Tigres UANL

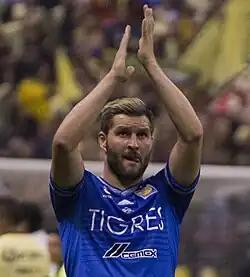
André-Pierre Gignac was of great importance in achieving the titles of Apertura 2015, Apertura 2016 and Apertura 2017.

Tigres, first place of the group and already qualified to the next phase, sent a reserve squad. The decision was heavily criticized by the Argentinian press, that stated that River Plate would not get to the second stage if Tigres lost against Juan Aurich. With a hat-trick of Enrique Esqueda, and goals of Dieter Villalpando and Jonathan Espericueta, Tigres won by 5–4, eliminating Juan Aurich. Tigres played the round of 16 against Universitario de Sucre. In the first leg, Tigres defeated Universitario by 2–1 with goals of Damián Álvarez and Enrique Esqueda. On 5 May, in the second leg, Tigres tied by 1–1 with goal of Sobis vía penalty-kick for an aggregate of 3-2 earning a ticket to quarterfinals. In the first leg of the quarterfinals, Tigres lost against Emelec by 1–0 at the Estadio Jocay. In the second leg at Estadio Universitario on 26 May, Tigres won by 2–0 with goals of Rafael Sóbis and José Rivas for an aggregate of 2-1 reaching semifinals against S.C. Internacional. On 15 July, Tigres lost the first leg of the semifinals at the Estádio Beira-Rio by 2–1 with goal of Hugo Ayala. In the second leg, on 22 July, Tigres defeated Internacional by 3–1 at the Estadio Universitario, with goals of André-Pierre Gignac, Egidio Arévalo and an own goal of Geferson. With an aggregate of 4–3, Tigres became the third Mexican team ever to reach the finals of the Copa Libertadores. On 29 July, in the first leg of the finals against River Plate, the teams tied by 0–0 at the Estadio Universitario. Tigres lost by 3–0 in the second leg at the Estadio Monumental on 5 August.